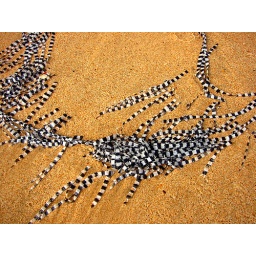
Black and white fishing net buried in beach sand, Koh Mak, Thailand